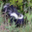
Label: skunk